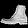
Label: Ankle boot